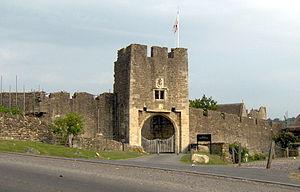
Cette liste des musées du Somerset, Angleterre contient des musées qui sont définis dans ce contexte comme des institutions qui recueillent et soignent des objets d'intérêt culturel, artistique, scientifique ou historique. leurs collections ou expositions connexes disponibles pour la consultation publique. Sont également inclus les galeries d'art à but non lucratif et les galeries d'art universitaires. Les musées virtuels ne sont pas inclus.